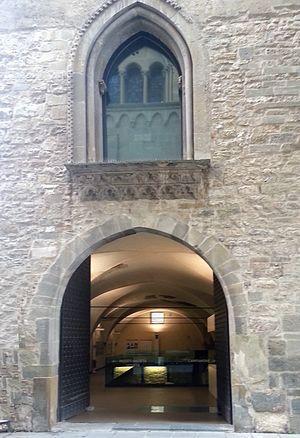
Le Palais du Podestat de Bergame est un bâtiment historique de la ville de Bergame situé sur la Piazza Vecchia avec la présence du Museo del Cinquecento qui fait partie du réseau du Musée d'histoire de Bergame géré par la Fondation de Bergame à travers l'Histoire.